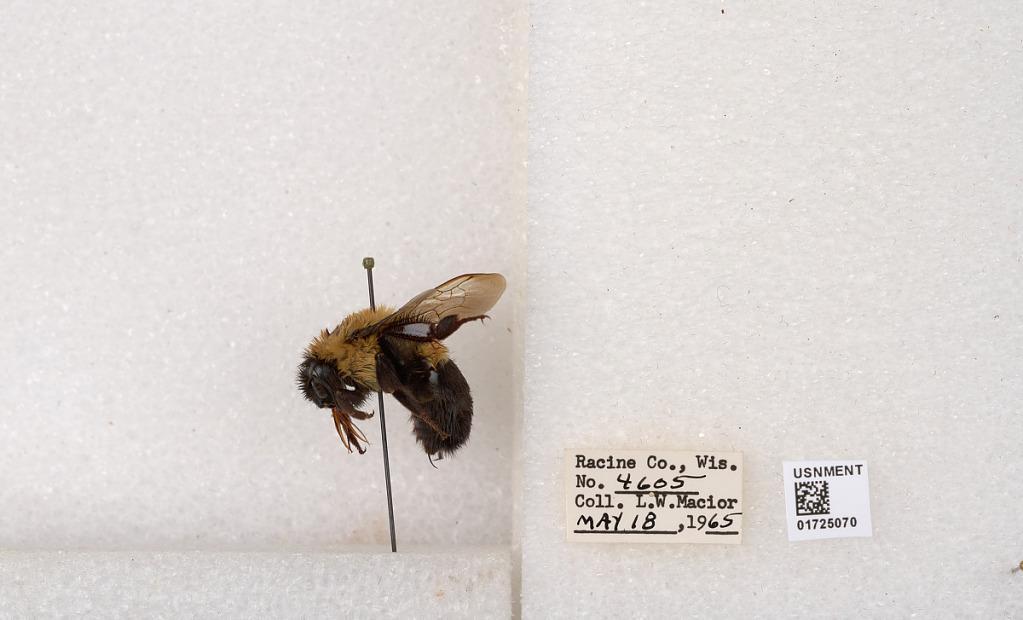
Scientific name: Bombus impatiens Cresson
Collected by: L. Macior
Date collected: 1965-5-18
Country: United States
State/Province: Wisconsin
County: Racine
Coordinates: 42.7299, -87.8123